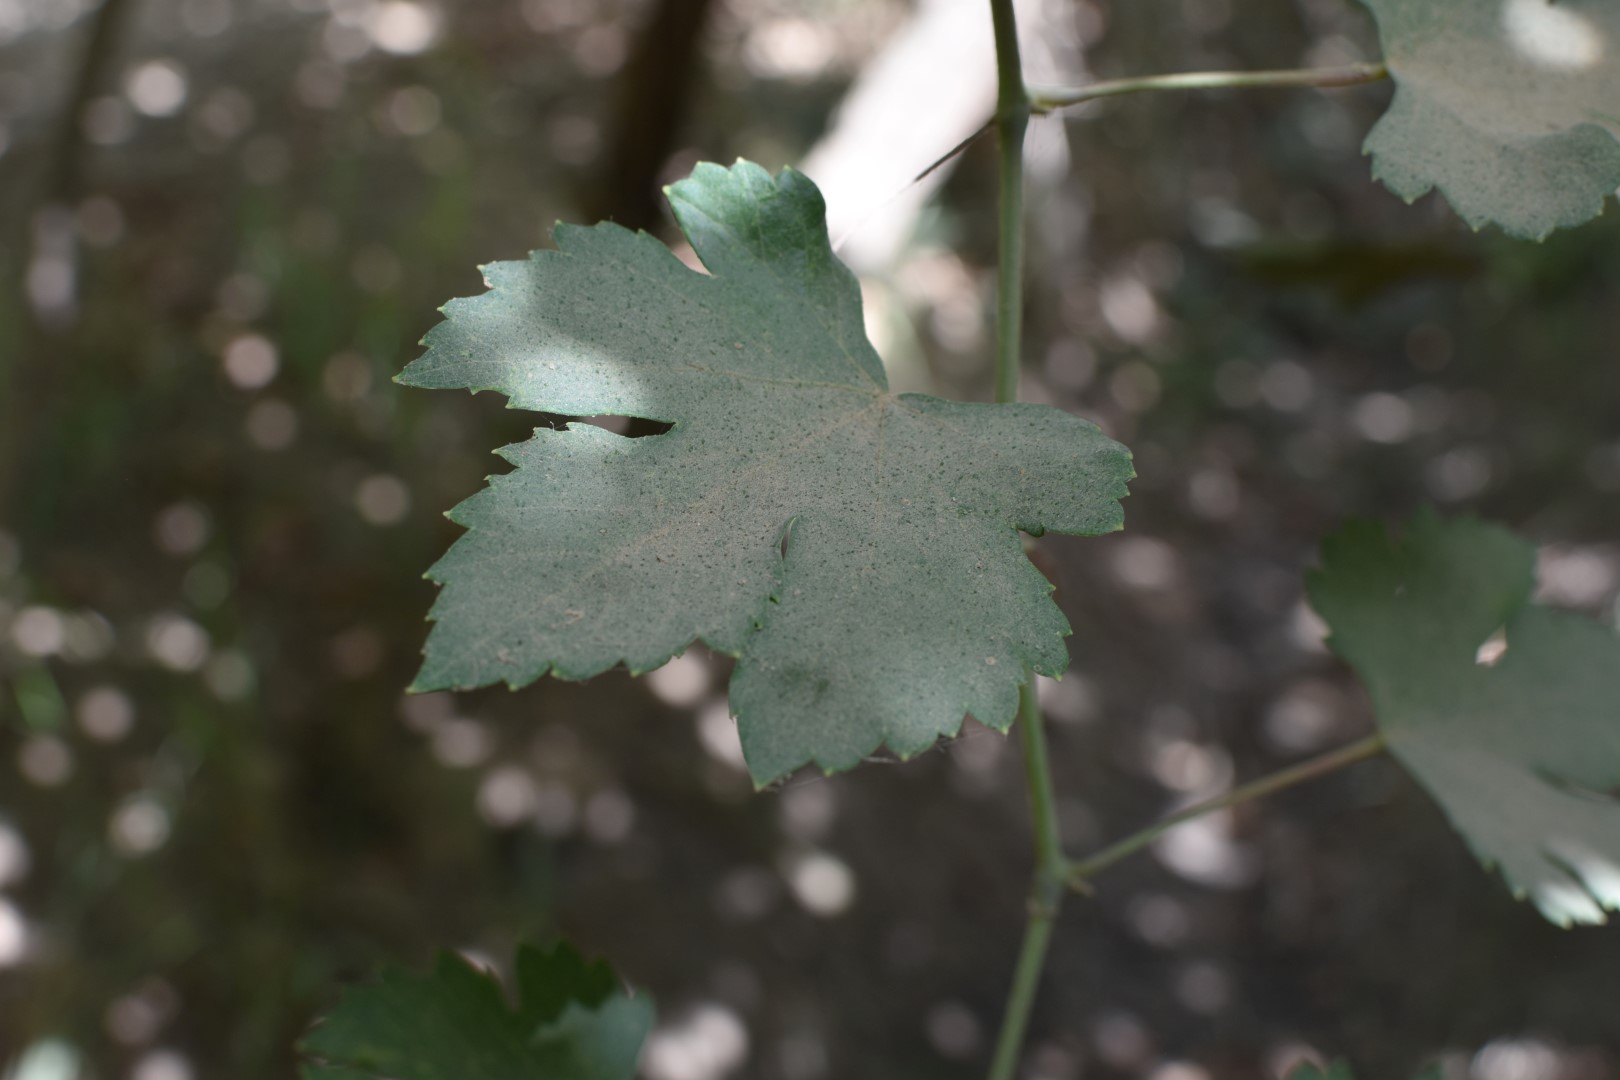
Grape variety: Halawani